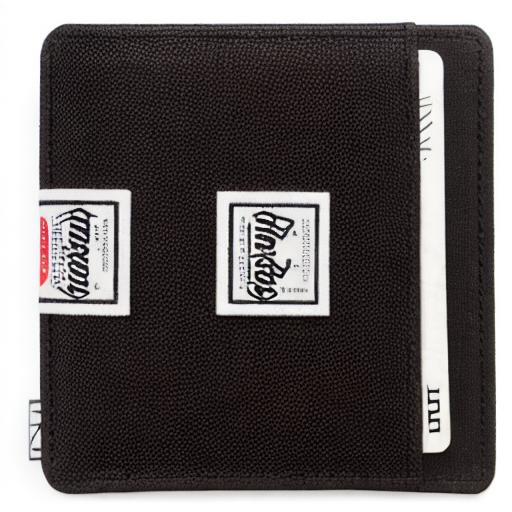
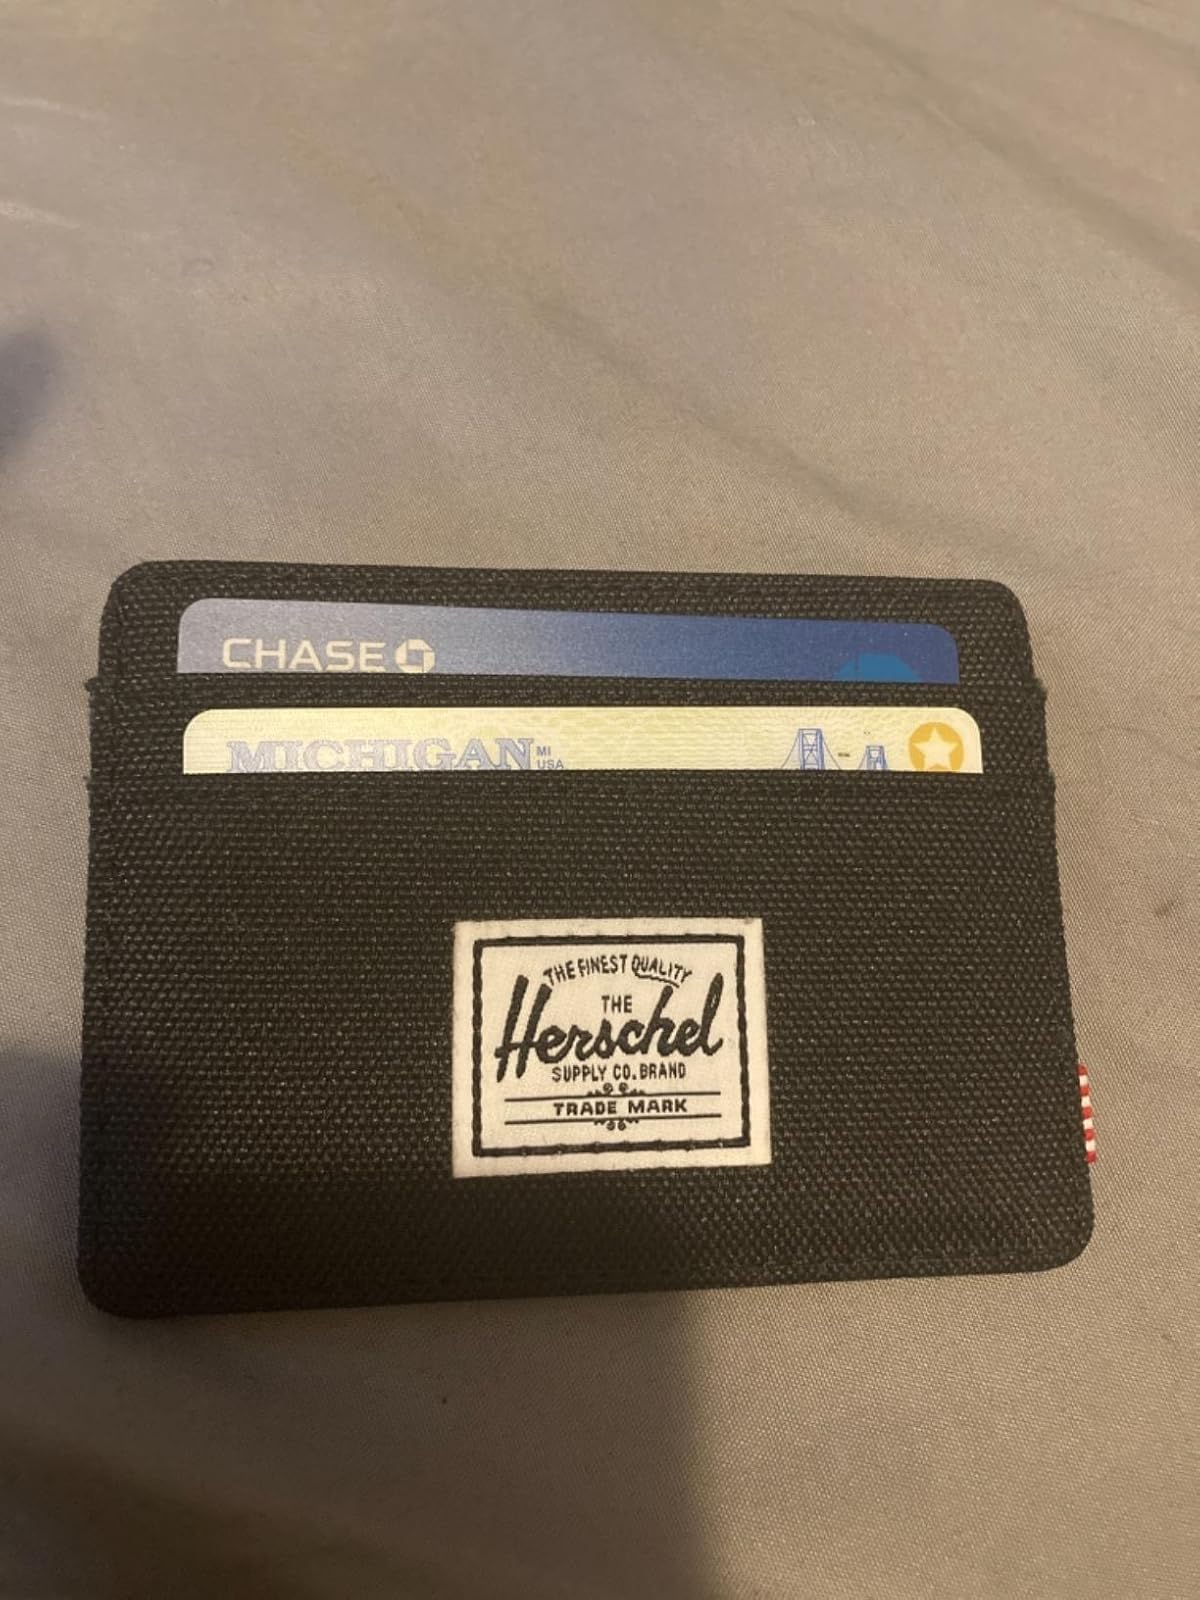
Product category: accessories_wallet
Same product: no